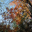
Label: forest